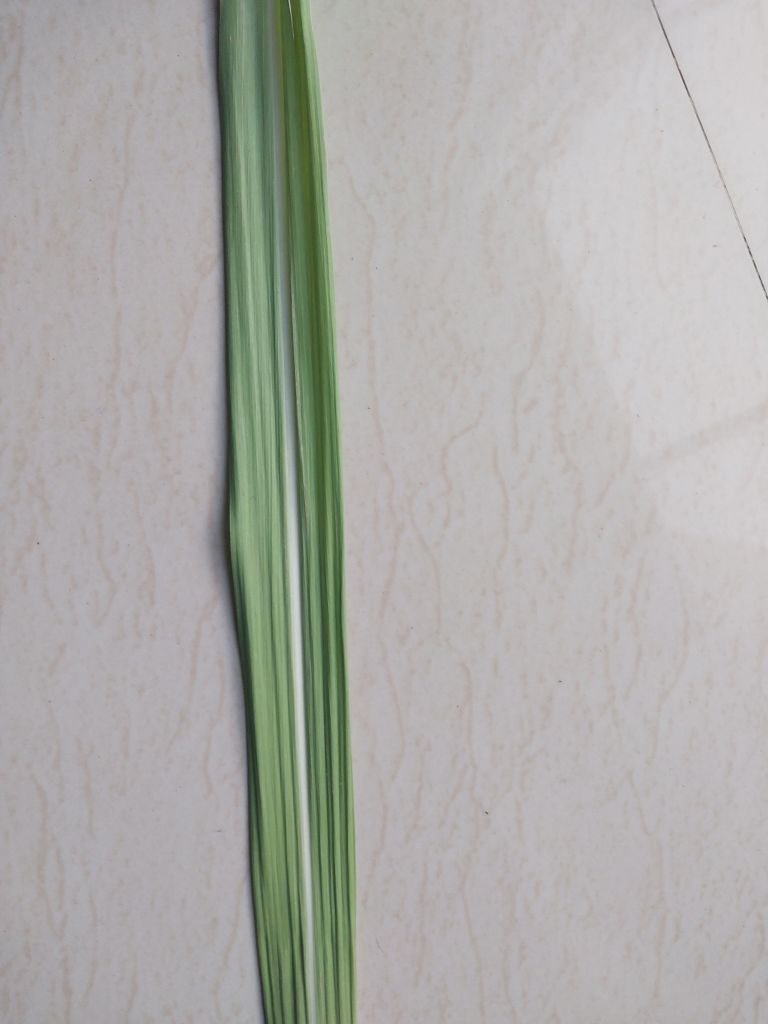
Label: Viral Disease